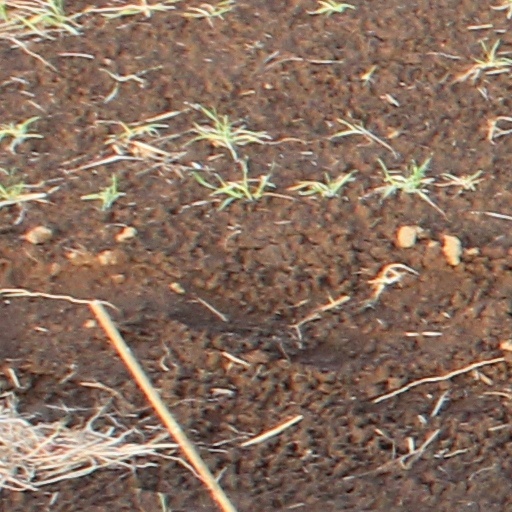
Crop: wheat